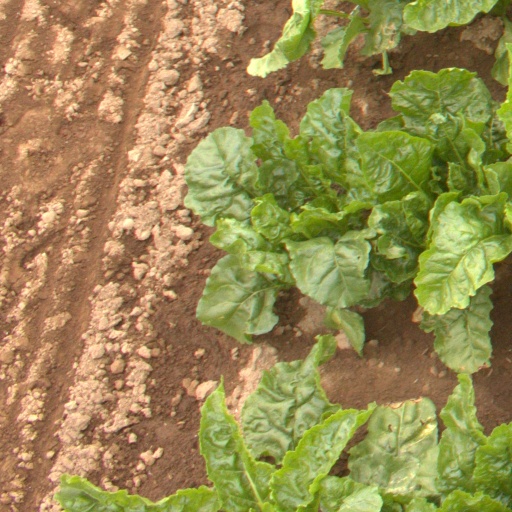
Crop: sugar beet